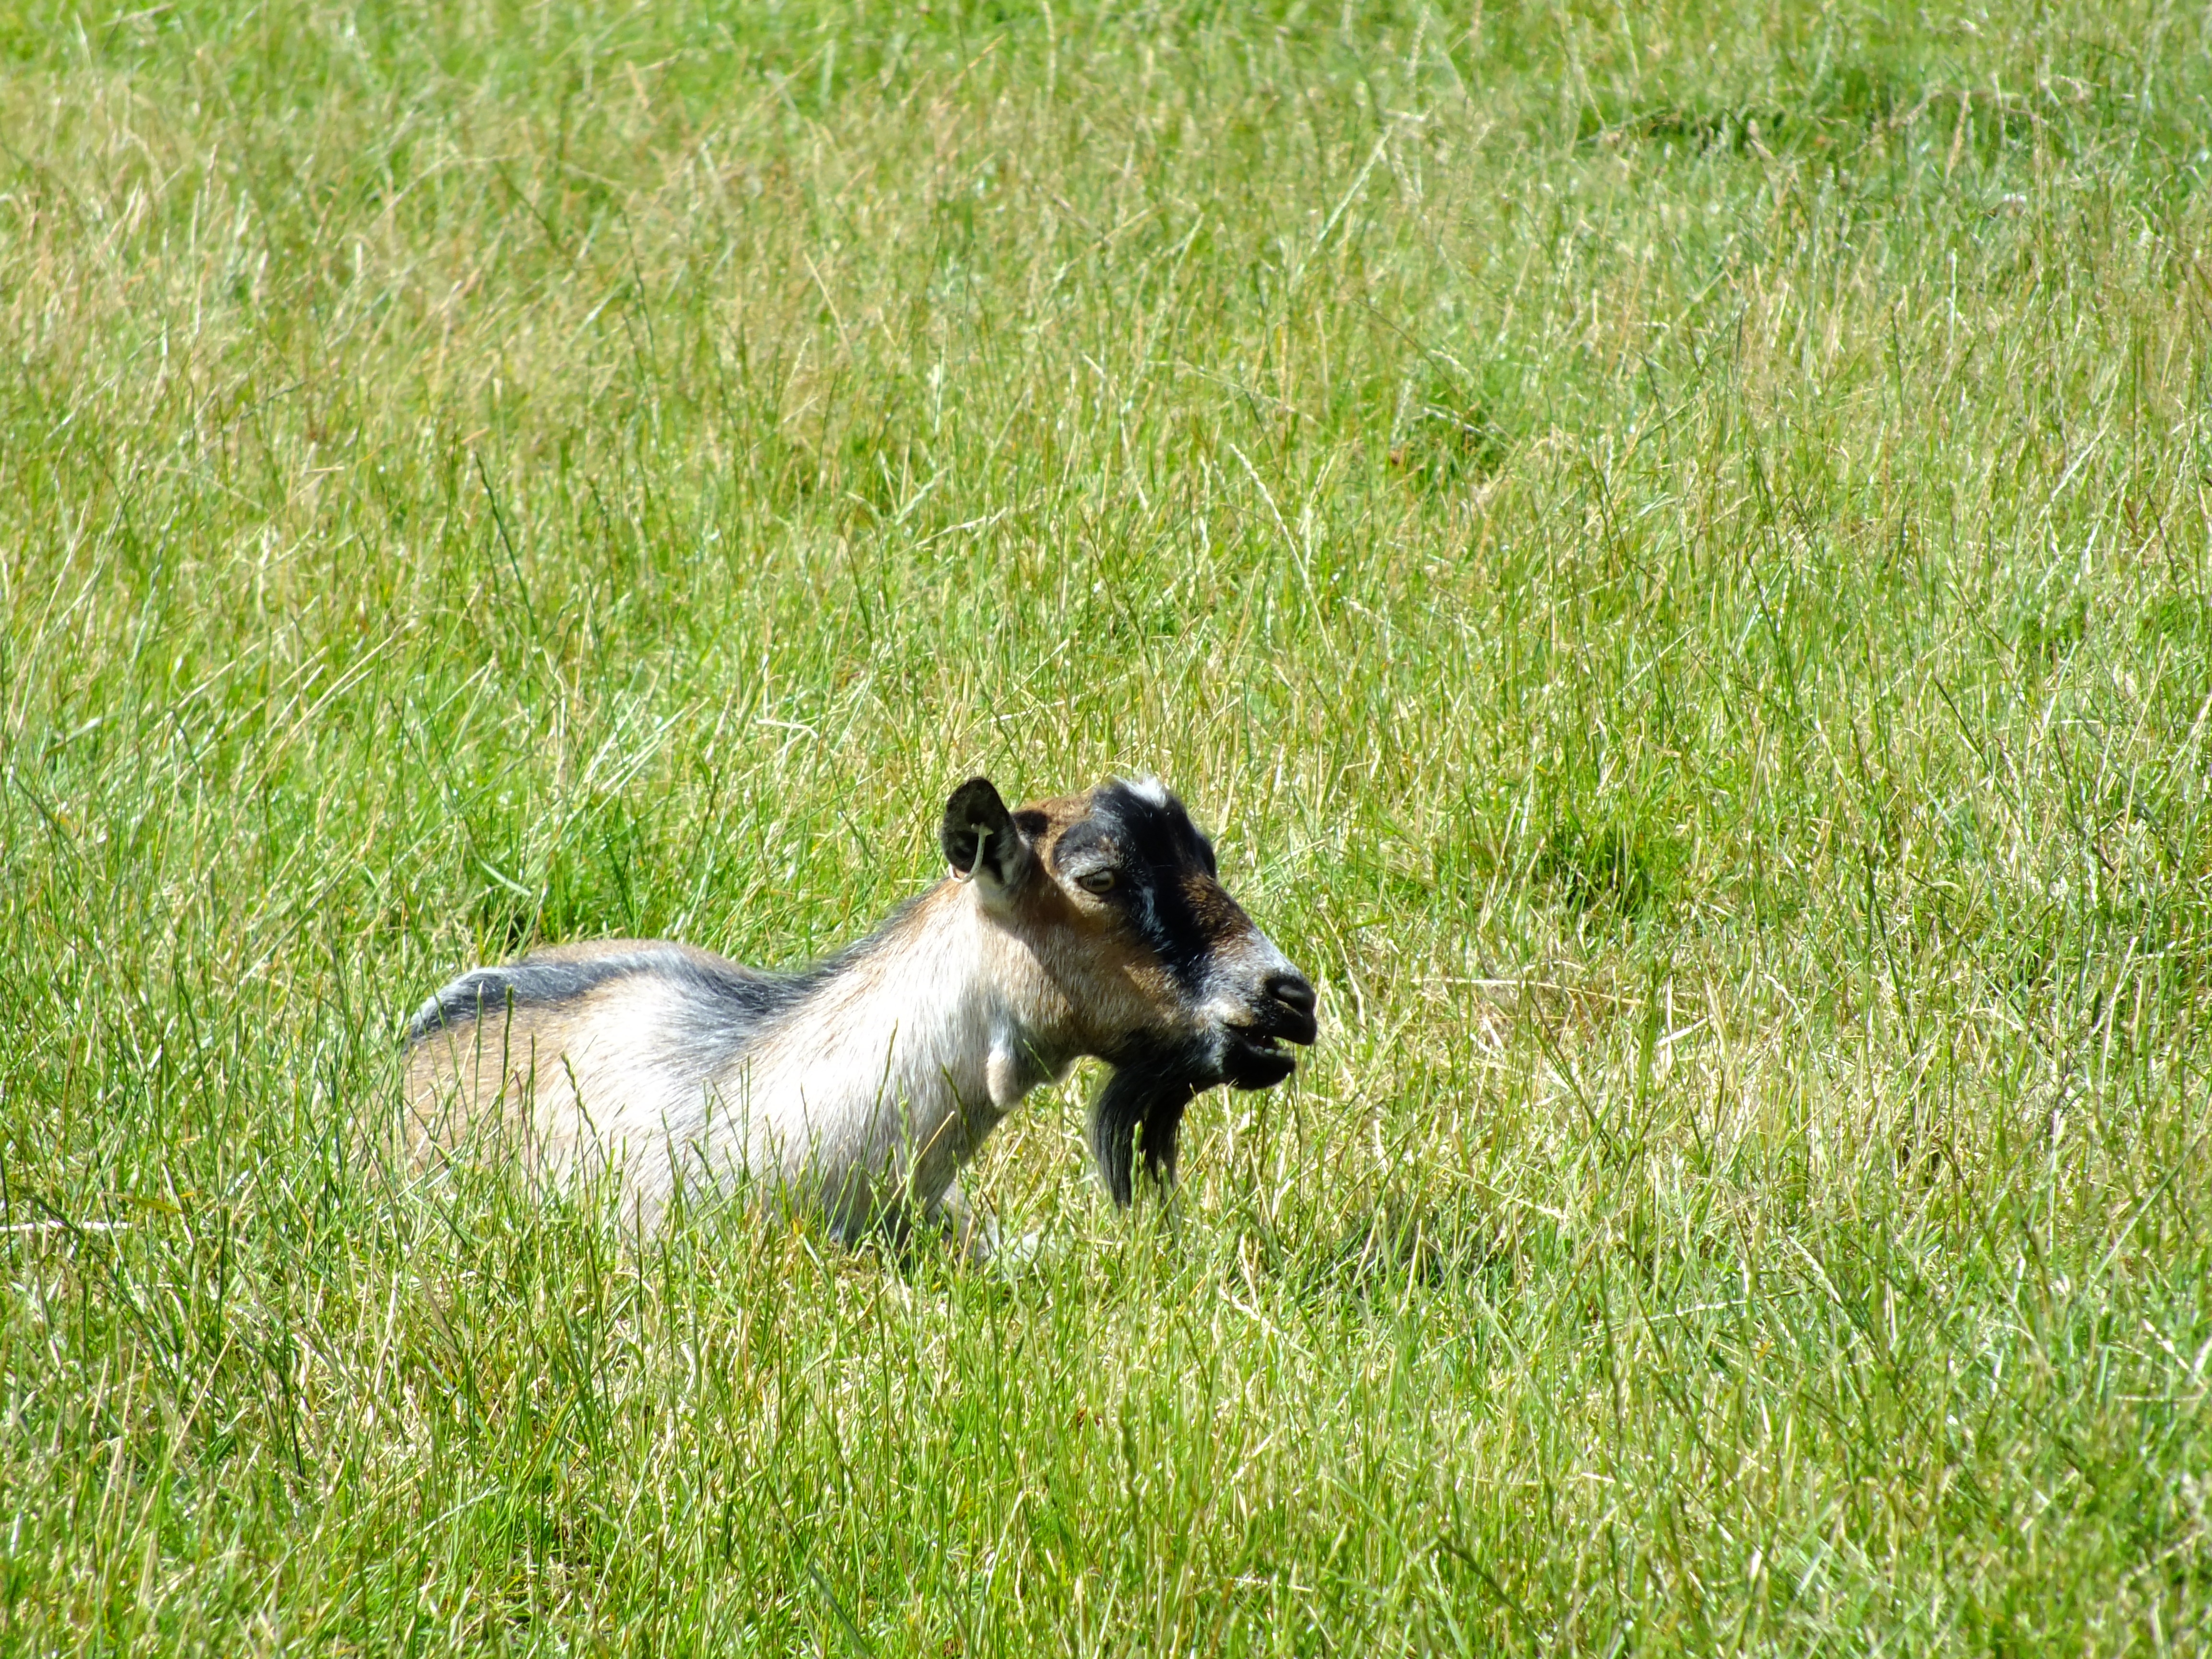
grass, field, farm, lawn, meadow, prairie, dog, animal, wildlife, goat, rural, pasture, grazing, livestock, mammal, grassland, vertebrate, domestic, dog like mammal